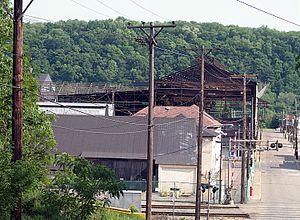
Brackenridge est un borough situé dans le comté d'Allegheny, en Pennsylvanie, aux États-Unis. En 2010, il comptait une population de 3 260 habitants. Il est incorporé le 21 septembre 1901.